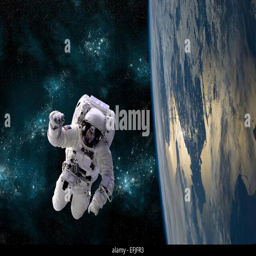
an artist 's depiction of an astronaut floating in space while orbiting a large - like planet